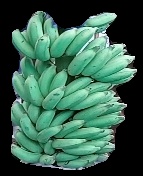
Variety: elakki-bale
Grade: grade1